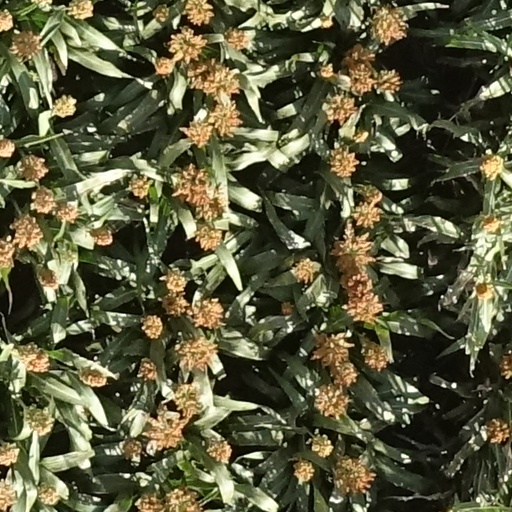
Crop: sorghum